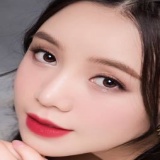
diễn viên Quỳnh Kool